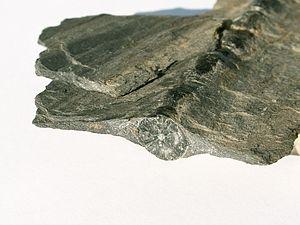
Détail de la section d'un rostre de bélemnite tronçonné par une déformation, dans un schiste. Les espaces sont remplis de calcite. Âge